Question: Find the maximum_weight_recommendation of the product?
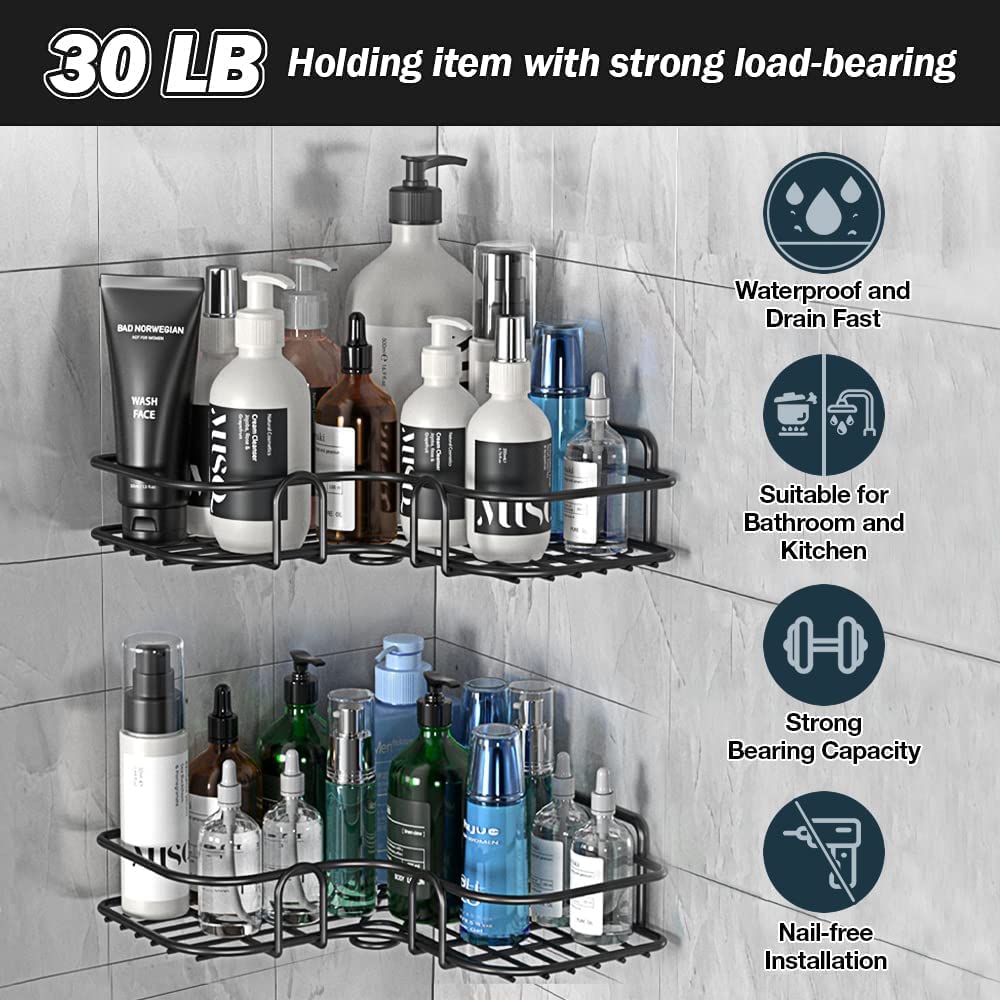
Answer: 30.0 pound